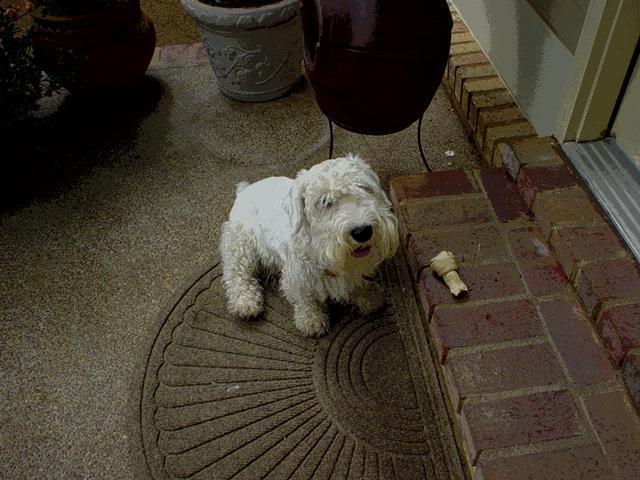
Sealyham_terrier